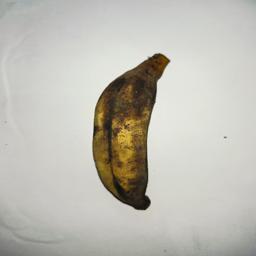
Ripeness: Overripe